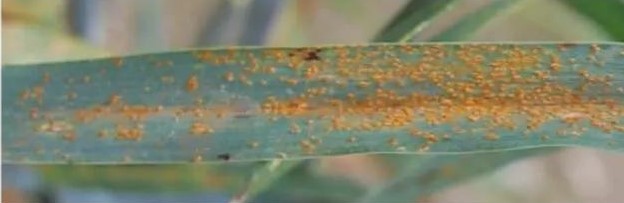
Plant: Wheat
Disease: wheat leaf rust